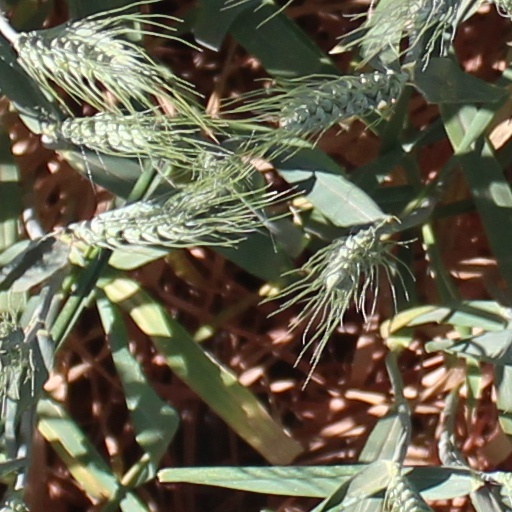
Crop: wheat